Iojimazaki Lighthouse

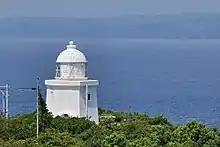

is a lighthouse in Iōjima, Nagasaki, Japan.